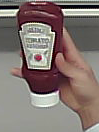
Product: heinz_ketchup